Augustin Legrand

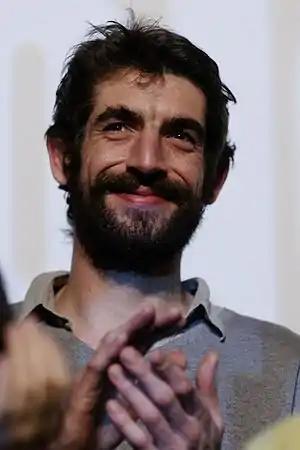
Legrad in 2010

Augustin Legrand is a French actor. He replaced Jonathan Goldsmith as Dos Equis' Most Interesting Man in the World in 2016.